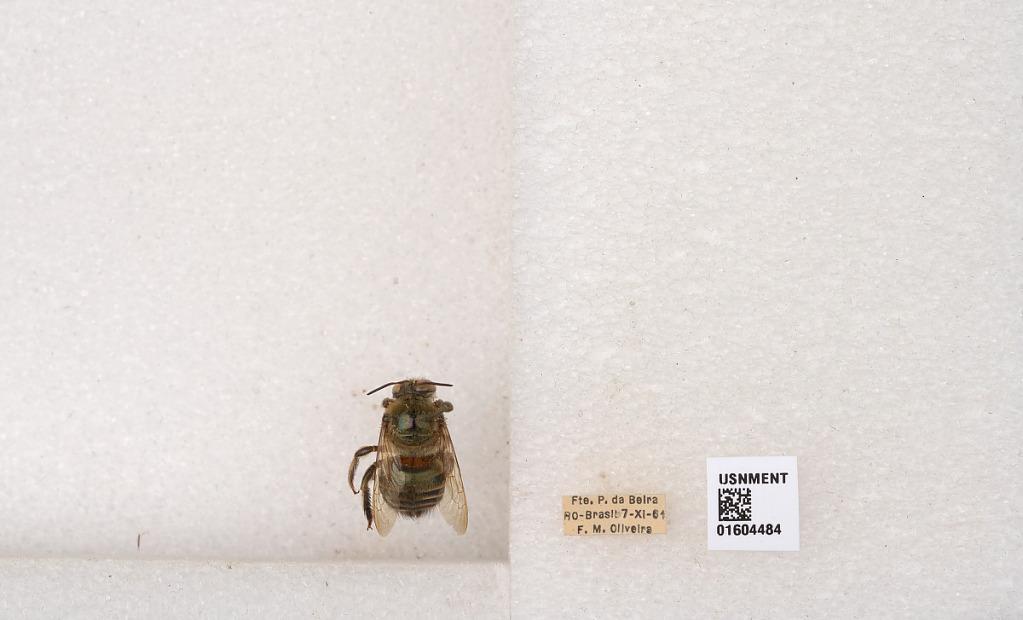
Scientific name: Xylocopa (Schonnherria) viridis Smith
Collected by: F. Oliveira
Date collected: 1961-9-7
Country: Brazil
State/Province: Rondonia
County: Costa Marques
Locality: Fte. P. da Beira